Pinglonglu West station

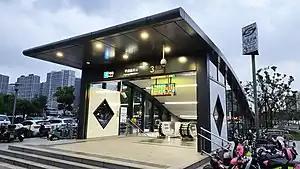

Pinglonglu West is a station on Line 4 of the Suzhou Metro. The station is located in Gusu District of Suzhou. It has been in use since April 15, 2017, the same time of the operation of Line 4.